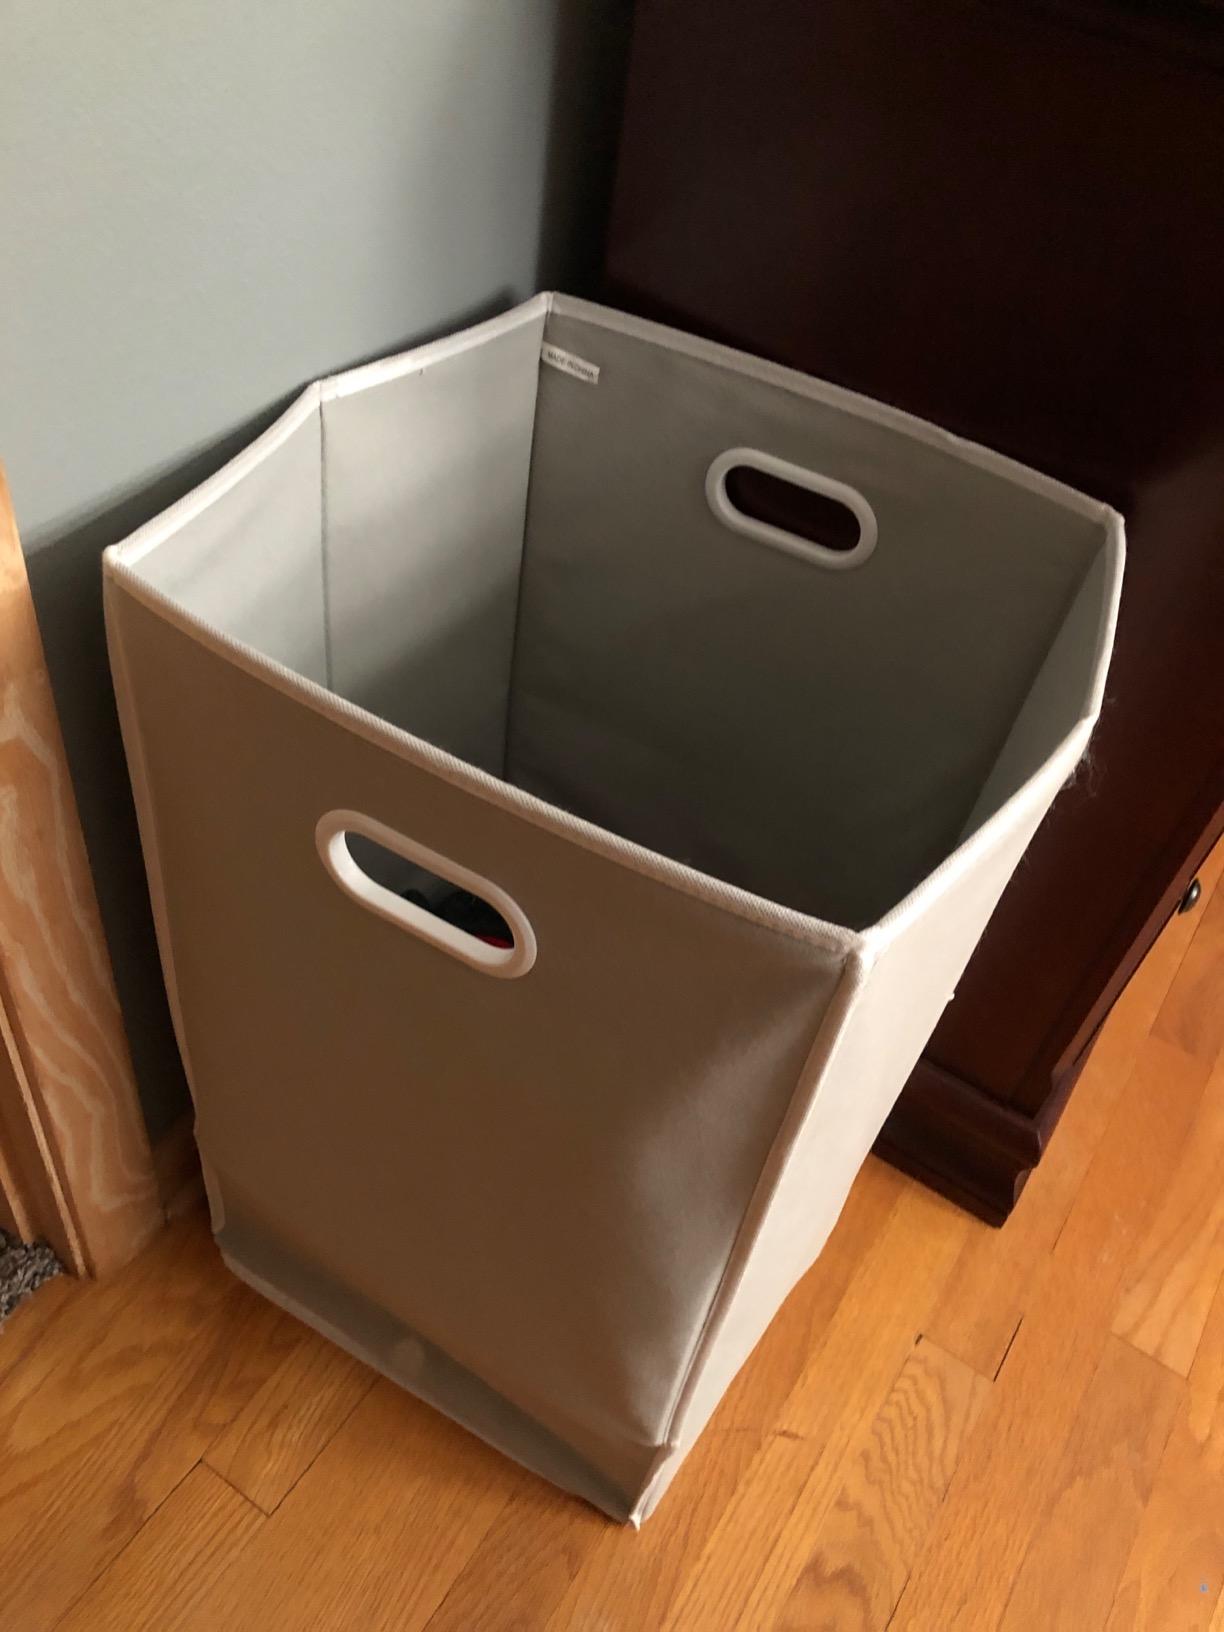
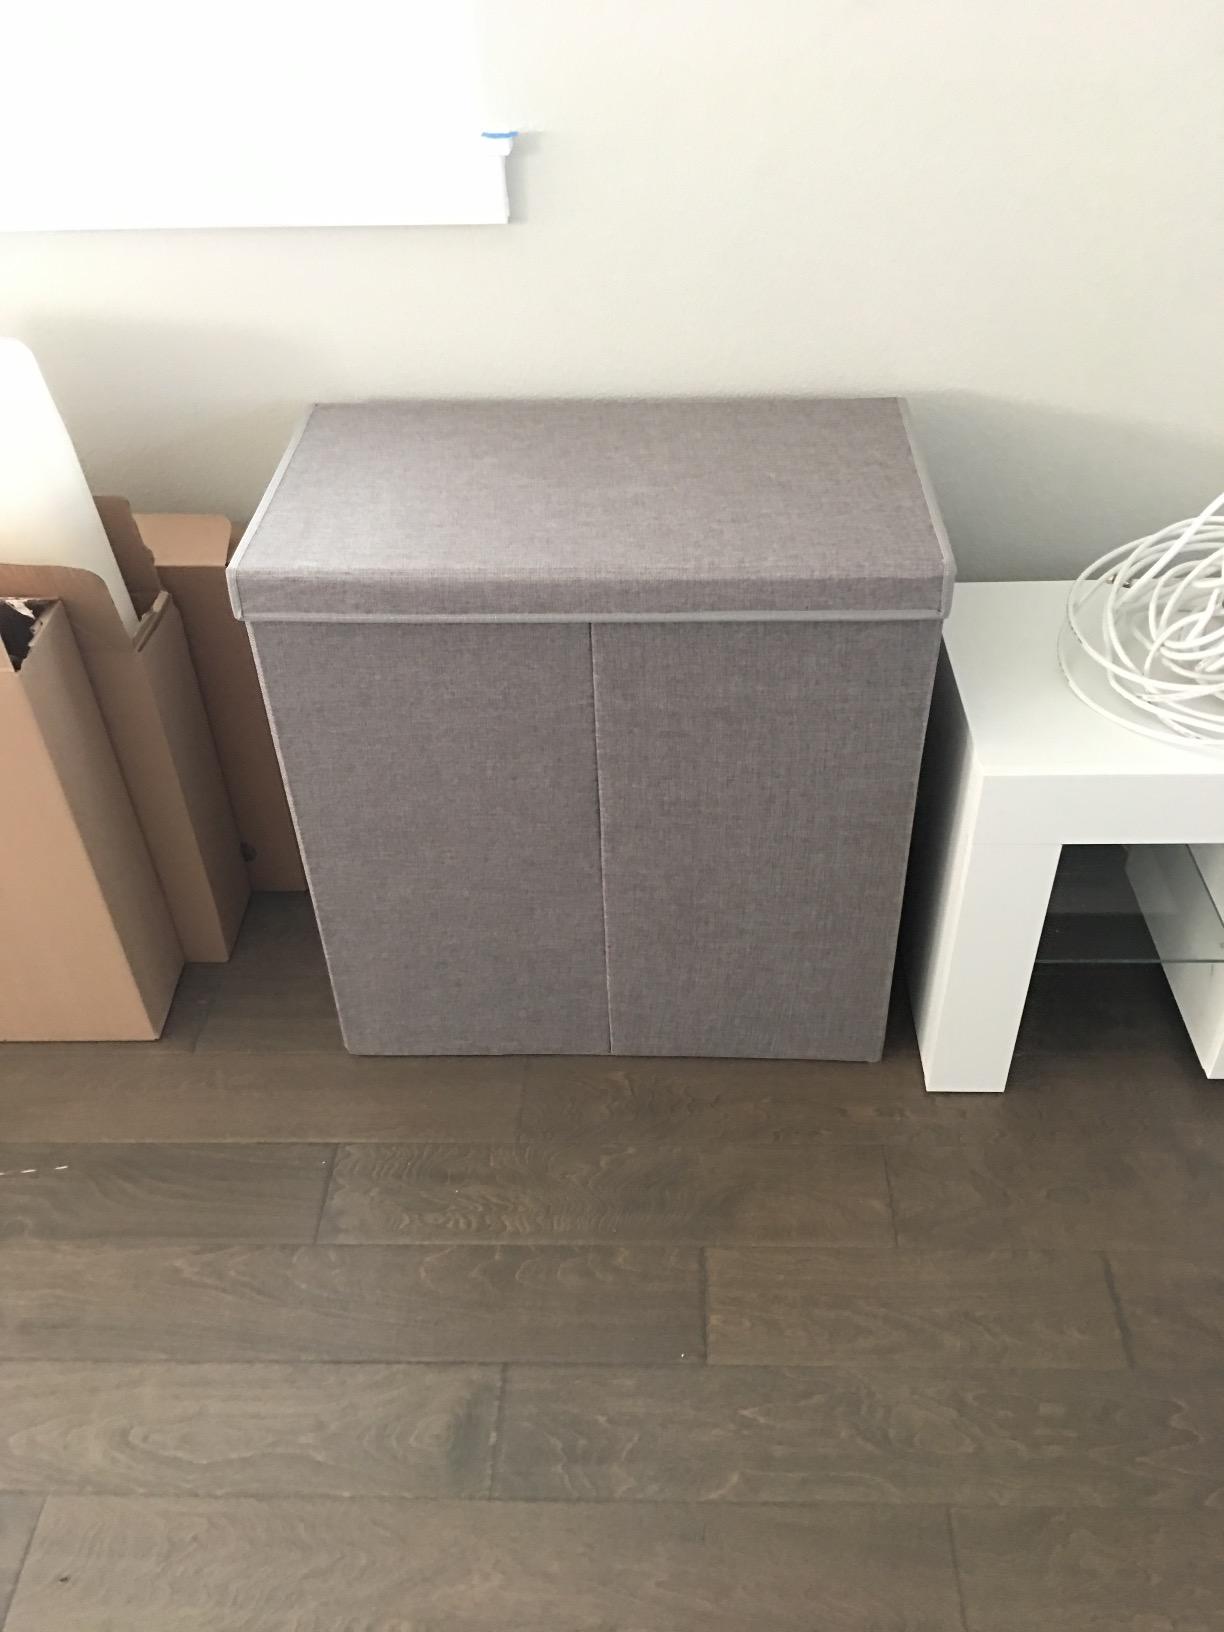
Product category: items_hamper
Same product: no